Diederrick Joel Tagueu

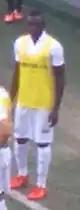
Joel warming up for Santos in 2016

On 11 January 2016 Joel was loaned to fellow league team Santos, for one year. He made his debut for the club on 30 January, coming on as a second-half substitute in a 1–1 Campeonato Paulista home draw against São Bernardo.